Awenda Provincial Park

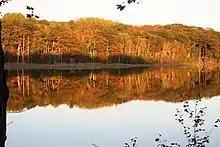
Kettle Lake

The park also has over of hiking trails, with a variety of shorter and longer trails. These include the: